2003 Myanmar banking crisis

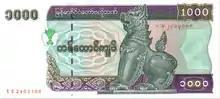
1000 kyat bill

Though in many instances banking and currency crises coincide, the value of the kyat appreciated during the banking crisis. With the currency losing value against the dollar before the crisis, reaching a low of 1100 kyat to $1, by February 20 the value of the kyat increased to 900 kyat per dollar (the black market rate). On March 18, moneychangers in Yangon reported that trading was happening at as low as 850 kyat